HMS Kenya

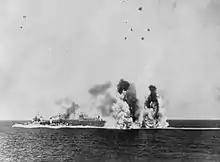
Operation Pedestal, 12 August 1942: "Kenya" under air attack on her return voyage to Gibraltar.

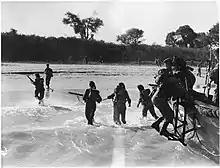
Royal Marines of "Kenya" dashing ashore as their wooden hulled assault craft touch down on the beach at Cheduba, South of Ramree, Burma. There is a small ladder hanging over the front of the boat so the men can disembark.

"Kenya" joined the America and West Indies Station with the 8th Cruiser Squadron, based at the Royal Naval Dockyard in the Imperial fortress colony of Bermuda, in October 1946, but in December of the following year, she returned to the UK and was placed in the reserve. The cruiser had a comprehensive modernisation in 1945–1946 with new standardised, twin 40 mm light anti aircraft guns and updated surface and long-range early-warning radar and fire control for the anti-aircraft armament. She was reactivated to replace the cruiser on the Far East station, in 1949 after another extensive refit.